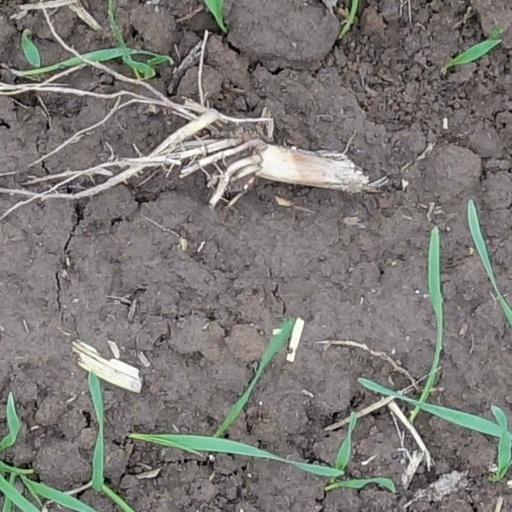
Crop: wheat